Kiaby Church

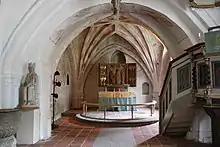
Interior view of the choir

The presently visible church was most probably preceded by a wooden church. A written source speaks about a church in Kiaby being given by Archbishop Eskil of Lund to monks in Vä. The present church was built as a Brick Gothic church in the 1250s, originally with exposed bricks and decorations in the form of blind arches and lesenes. The church still retains the original brick roof over the northern side of the choir roof. The tower with its crow-stepped gables was probably built during the 16th century, and the present-day vaults of the church date from the 15th century. They are decorated with Gothic murals made circa 1475. They have been covered by whitewash but were restored in 1938-39. In 1790 a northern transept was added to the church.